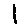
Label: 1